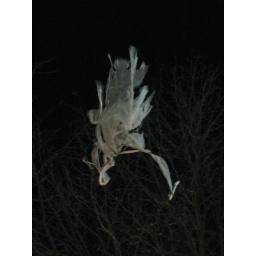
Friday 23rd JanuarySome plastic caught (for some time) on a tree in Euston Road.